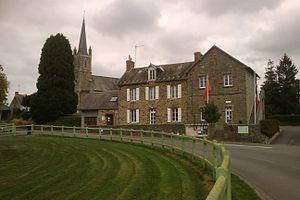
mairie de fr:Baudre en premier plan et son église en second plan
Baudre est une commune française, située dans le département de la Manche en région Normandie, peuplée de 539 habitants.